Tsunami warning system

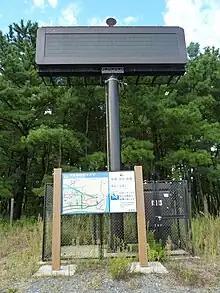
Mast with warning system, and sign detailing escape routes, on the coast of Okumatsushima, Miyagi prefecture, Japan (this coast was severely hit by the 2011 tsunami)

Japan has a nationwide tsunami warning system. The system usually issues the warning minutes after an Earthquake Early Warning (EEW) is issued, should there be expected waves. The tsunami warning was issued within 3 minutes with the most serious rating on its warning scale during the 2011 Tōhoku earthquake and tsunami; it was rated as a "major tsunami", being at least 3 m (9.8 ft) high. An improved system was unveiled on March 7, 2013, following the 2011 disaster to better assess imminent tsunamis.